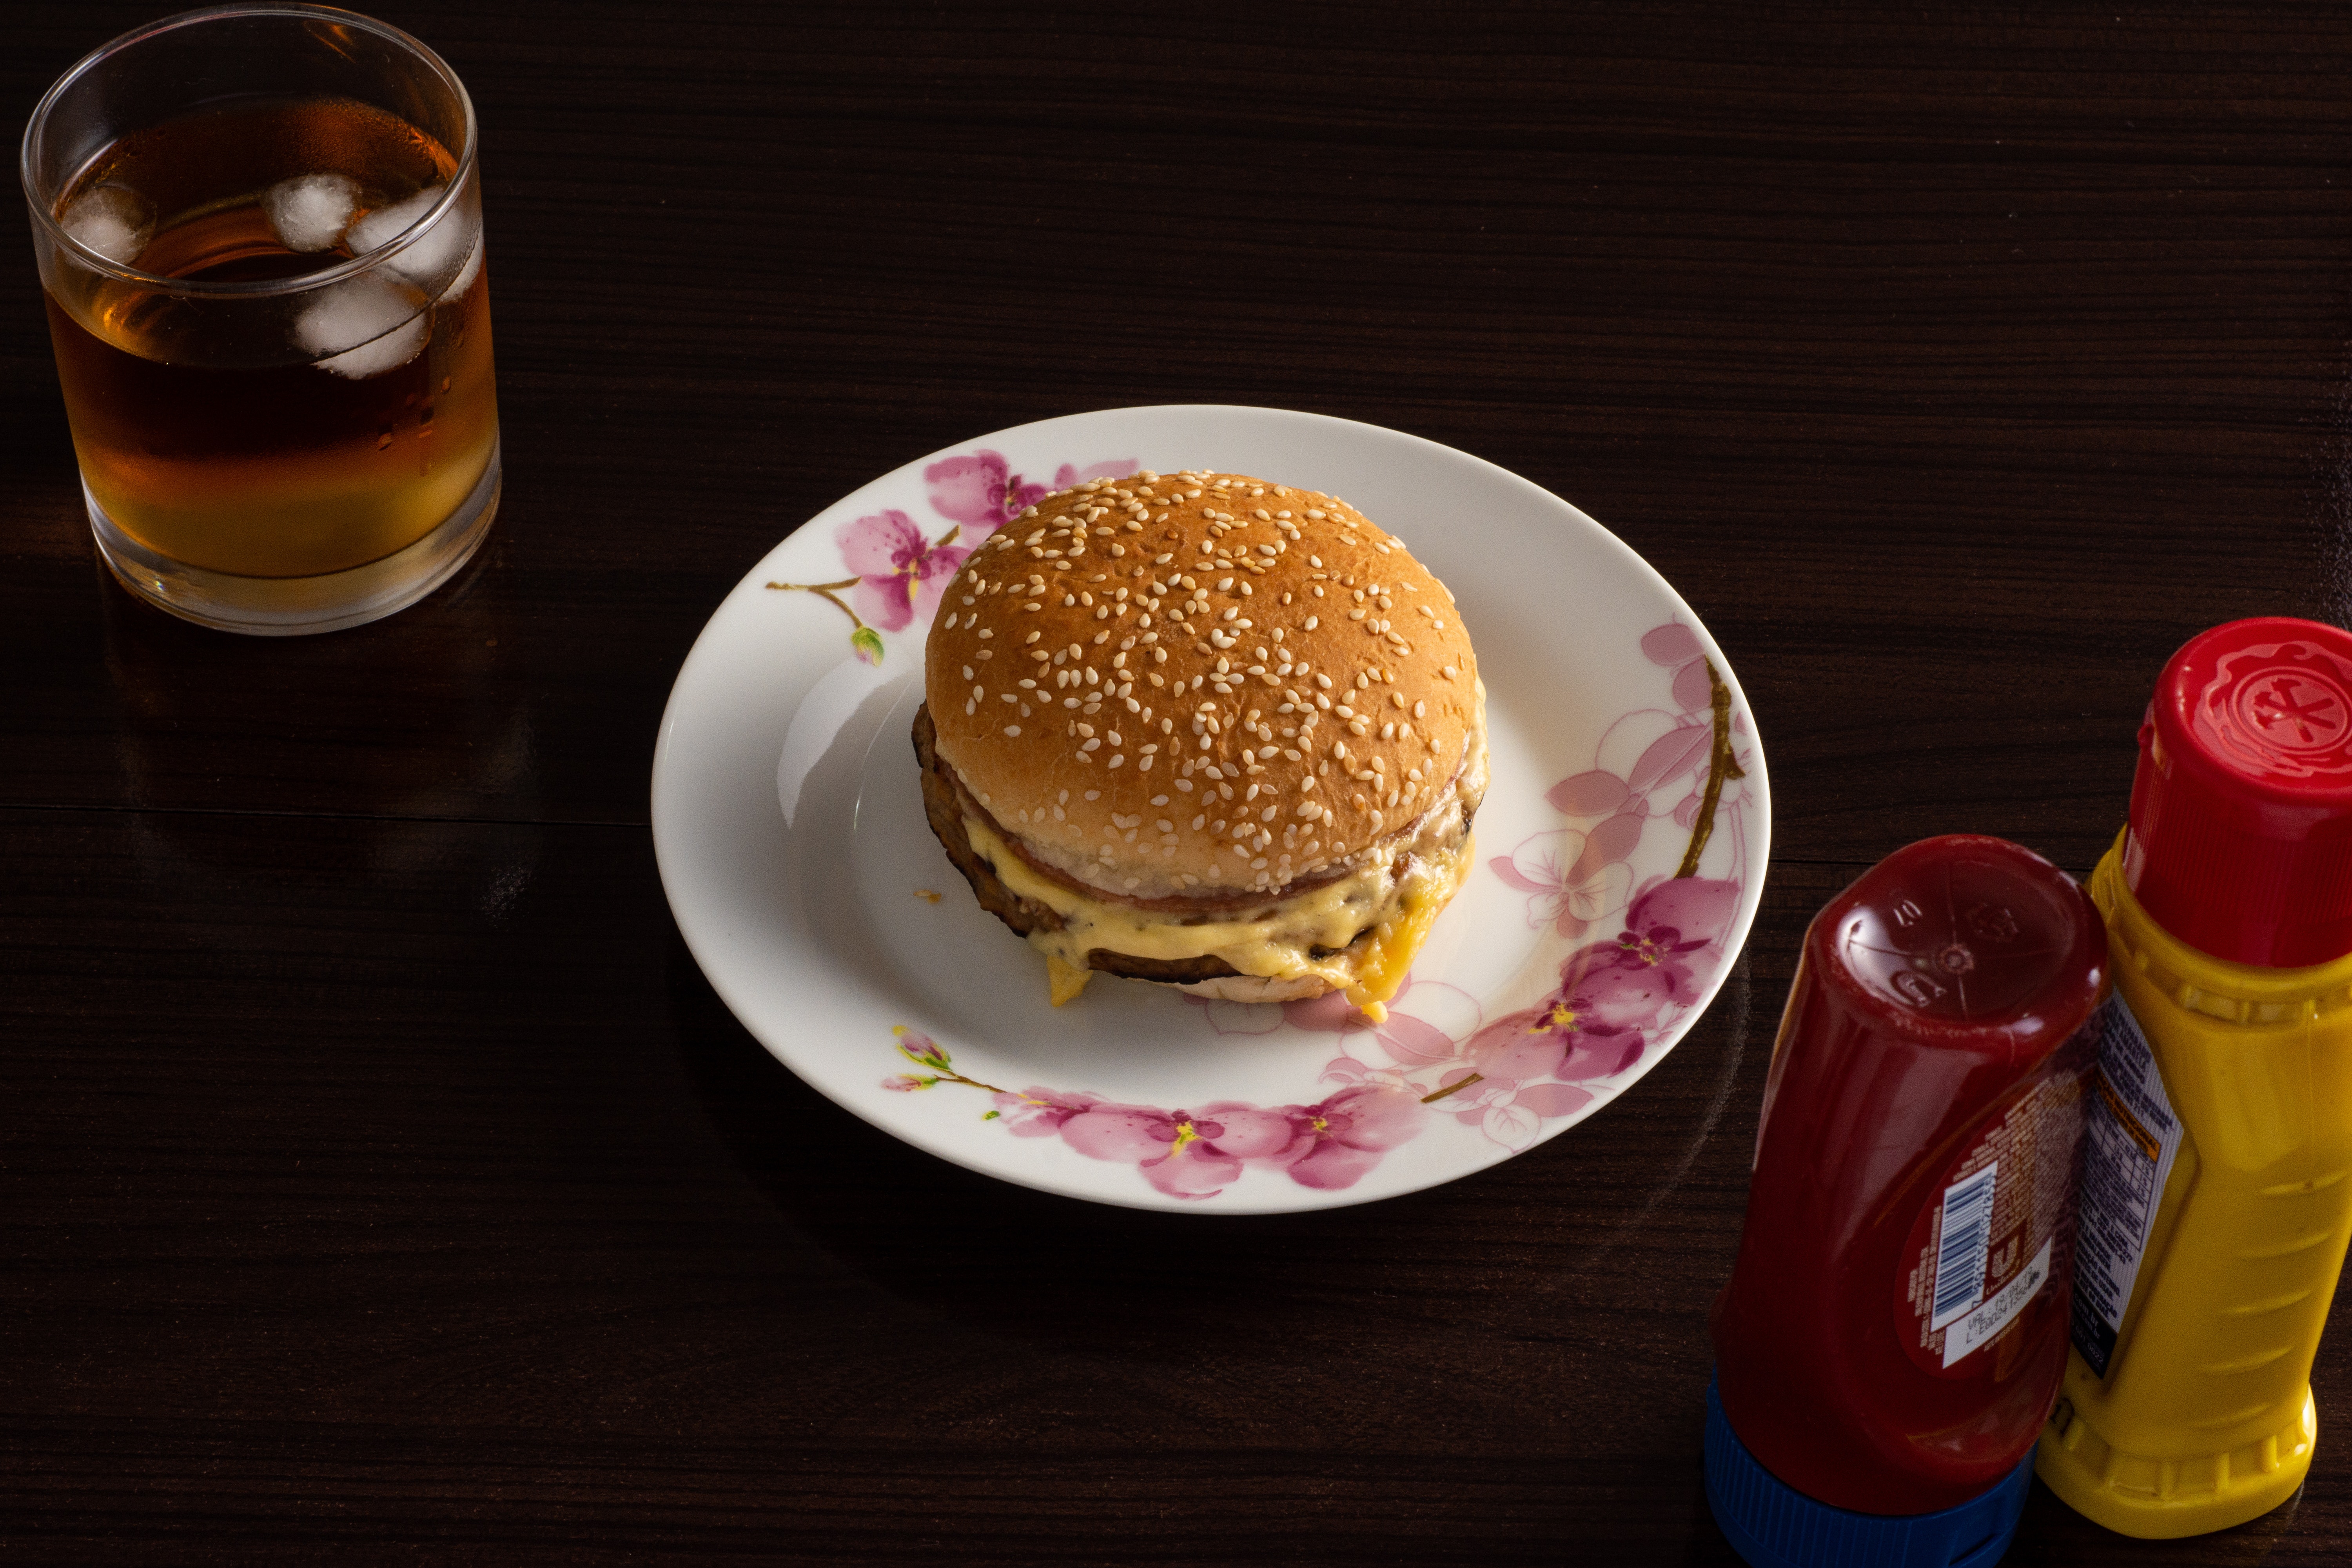
fast food, hamburger, breakfast sandwich, breakfast, dessert, meal, brunch, food, junk food, finger food, cheeseburger, sandwich, sweetness, dish, american food, full breakfast